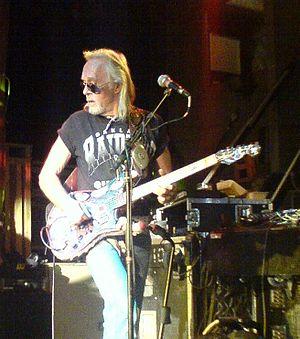
Gary Duncan, nom de scène de Gary Ray Grubb, est un musicien américain, guitariste de The Brogues puis de Quicksilver Messenger Service, où sa collaboration avec John Cipollina donne le son unique légendaire du groupe.